Ghanshyam Tiwari (politician, born 1947)

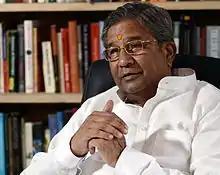

Ghanshyam Tiwari (born 19 December 1947) is an Indian politician who has served as the MLA of the Sanganer constituency, located in Rajasthan between 2013 and 2018. He is a member of the Bharatiya Janata Party. 6 time MLA Tiwari has been winning for the last three consecutive elections from the same constituency.